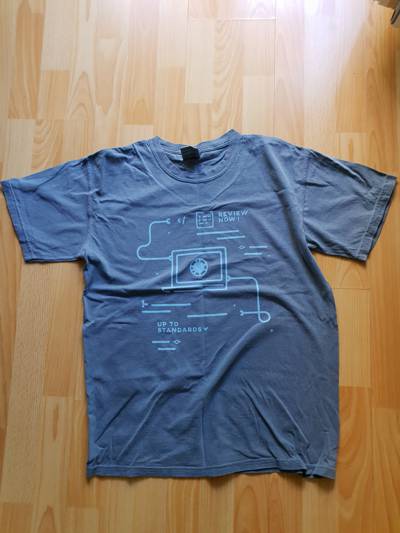
Waste category: clothes